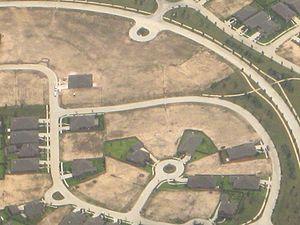
Le krach immobilier américain des années 2000 correspond à la phase de correction du marché liée à l'explosion de la bulle immobilière américaine des années 2000. Celui-ci fait suite au sommet de l'indice national des prix immobiliers observé en juillet 2006.